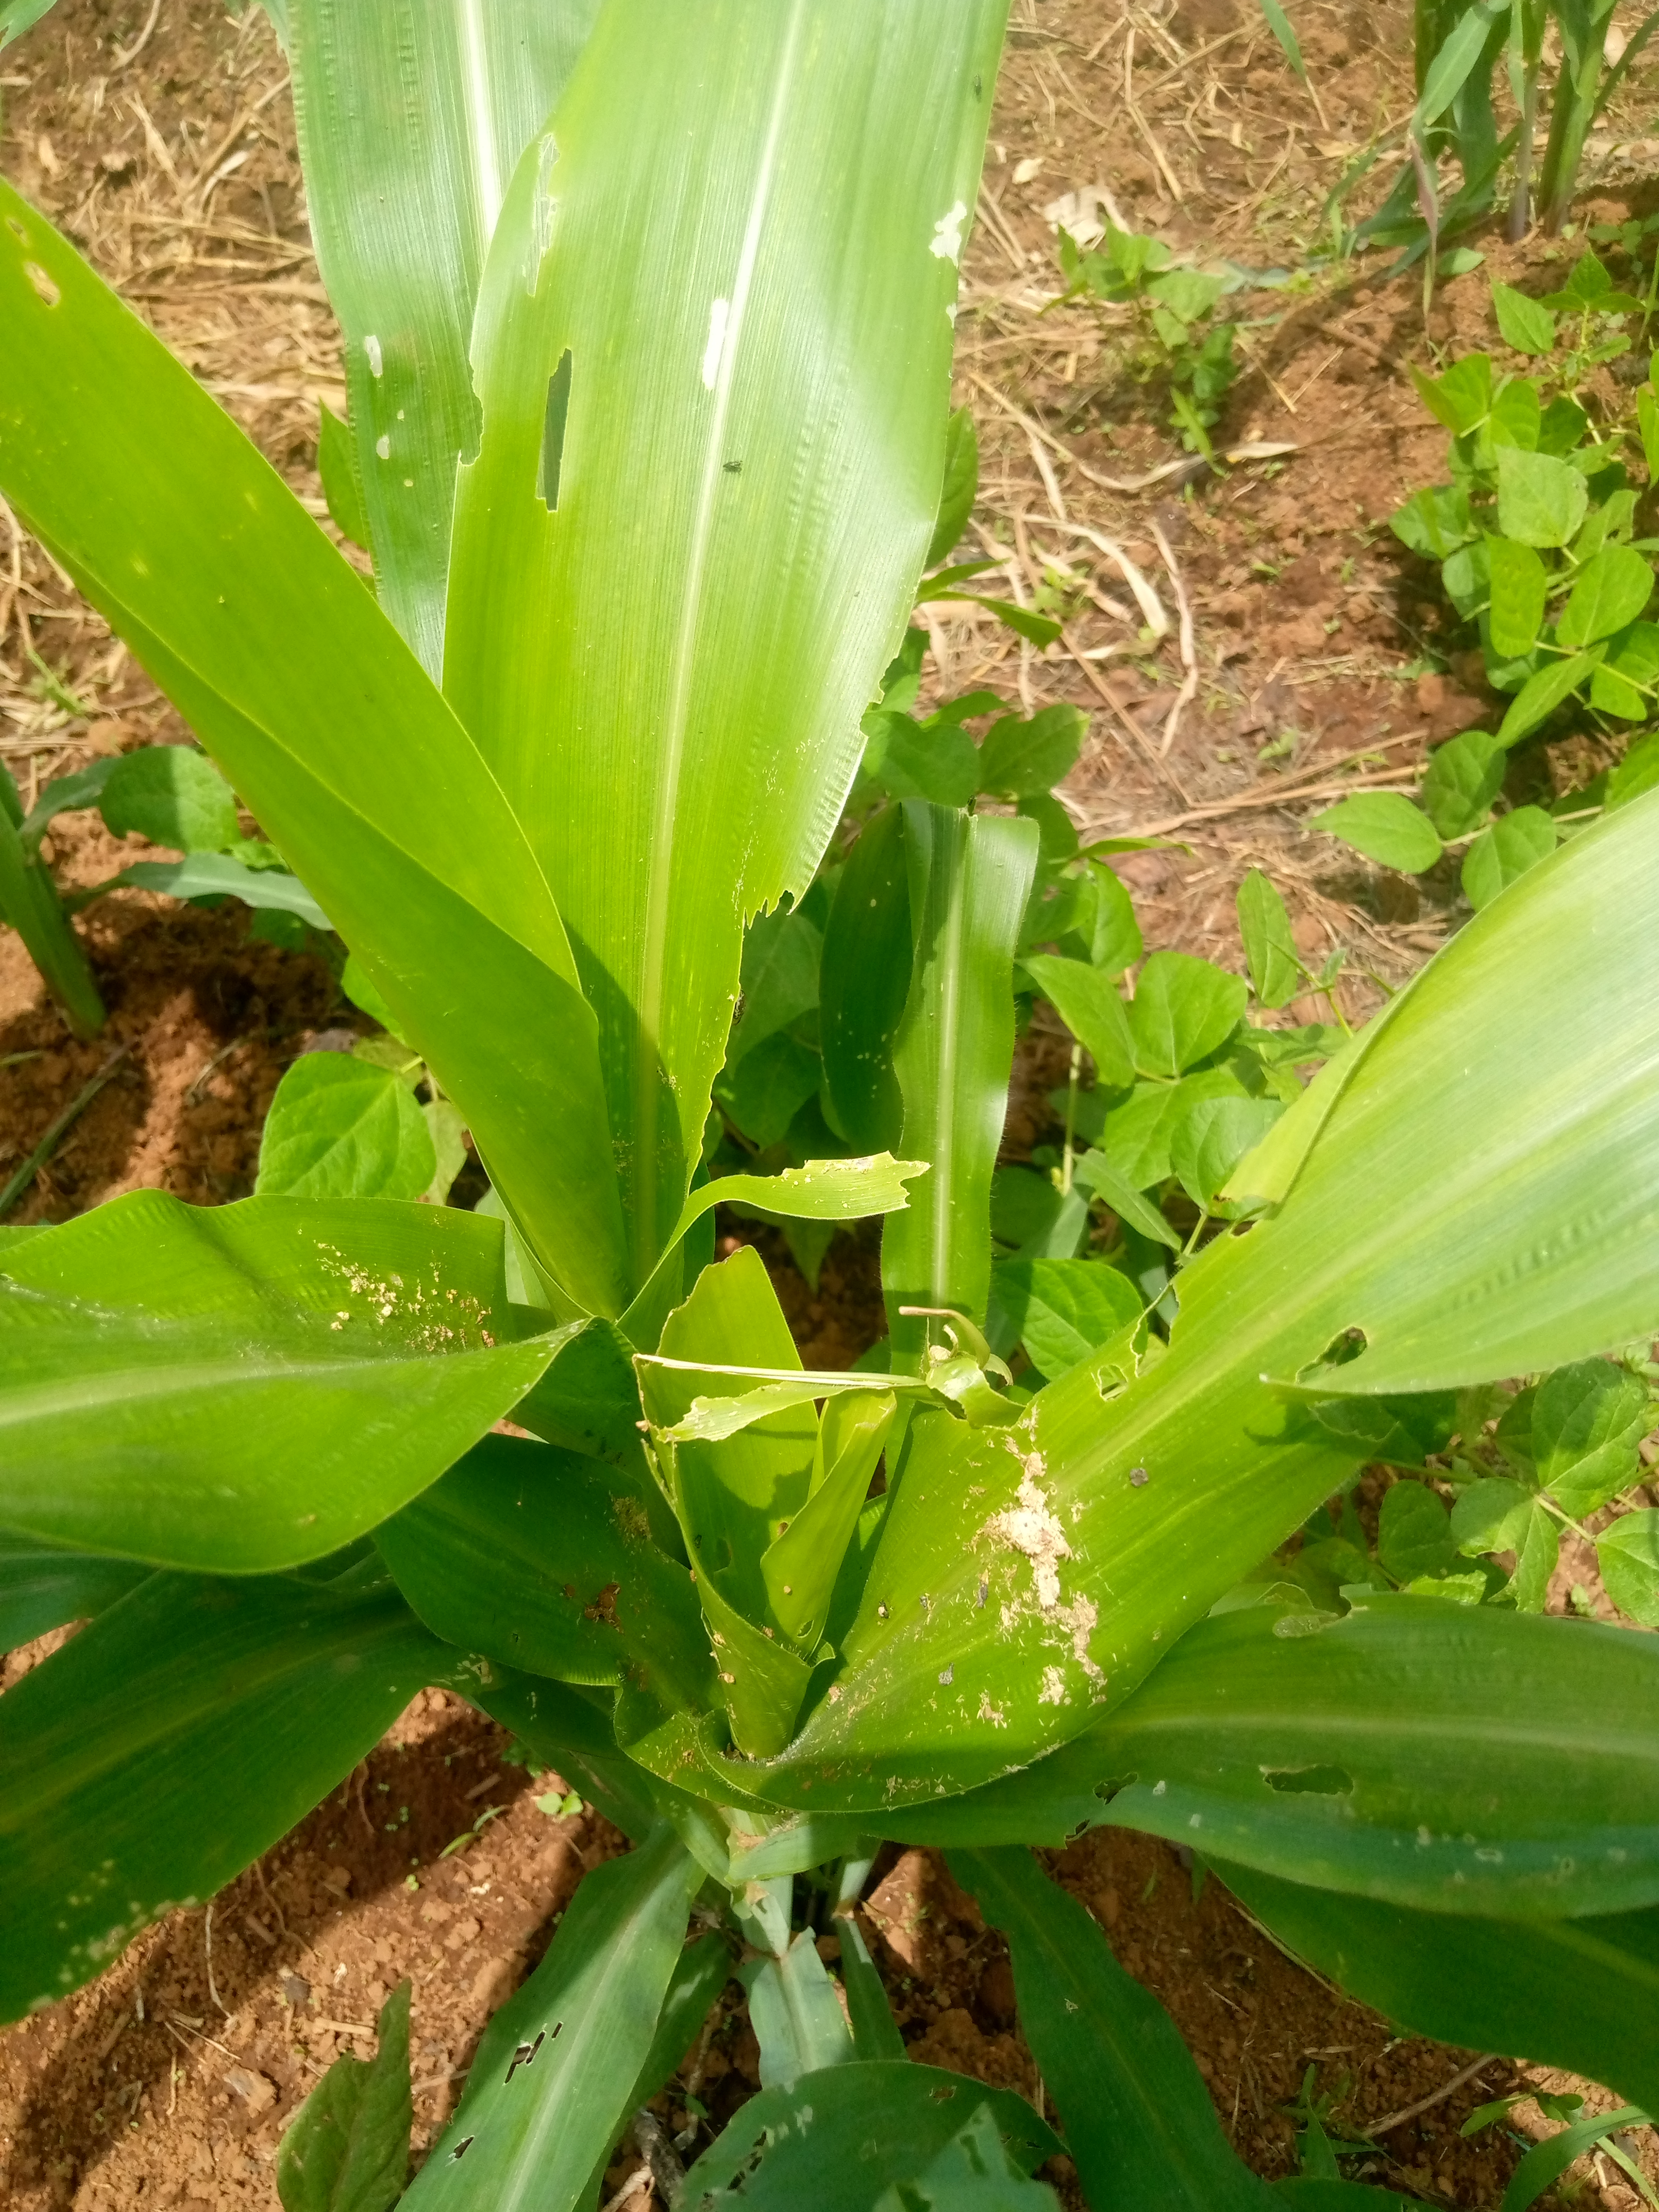
Label: spodoptera_frugiperda